Neo-Babylonian Empire

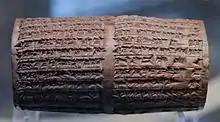
Cylinder by Nabonidus, commemorating restoration work done on a temple dedicated to the god Sîn in Ur. Exhibited at the British Museum.

Eventually, their children began to annoy the elder gods and Abzu decided to rid himself of them by killing them. Alarmed by this, Tiamat revealed Abzu's plan to Enki, who killed his father before the plot could be enacted. Although Tiamat had revealed the plot to Enki to warn him, the death of Abzu horrified her and she too attempted to kill her children, raising an army together with her new consort Kingu. Every battle in the war was a victory for Tiamat until Marduk convinced the other gods to proclaim him as their leader and king. The gods agreed, and Marduk was victorious, capturing and executing Kingu and firing a great arrow at Tiamat, killing her and splitting her in two. With these chaotic primordial forces defeated, Marduk created the world and ordered the heavens. Marduk is also described as the creator of human beings, which were meant to help the gods in defeating and holding off the forces of chaos and thus maintain order on Earth.